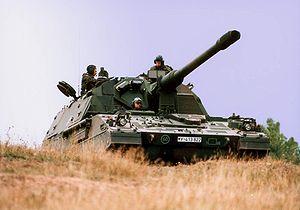
Le Panzerhaubitze 2000 est un canon automoteur fabriqué par Krauss-Maffei-Wegmann. Il est en service en 2020 dans la Bundeswehr et dans les armées croate, grecque, italienne, néerlandaise, qatarienne et lituanienne. Le rapport entre la longueur du tube et son diamètre étant supérieur à 20, le mot obusier ne devrait pas être employé et devrait toujours être remplacé par le mot canon.